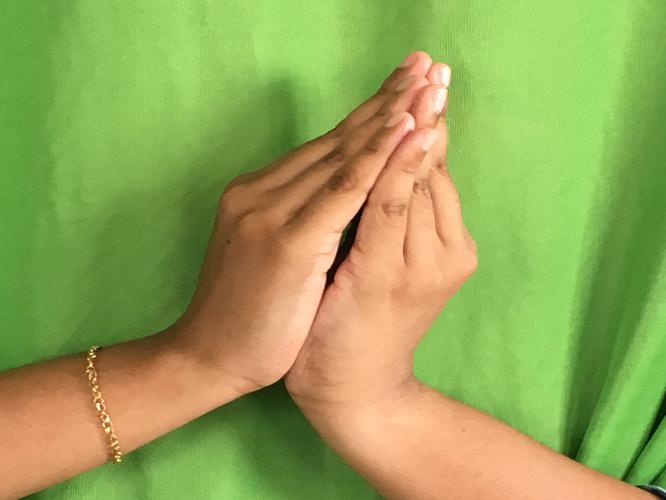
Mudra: Kapotham
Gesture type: double_hand